Fat embolism syndrome

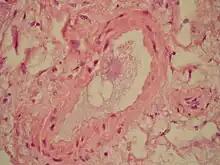
Microscopic section of the lungs showing a blood vessel with fibrinoid material and an empty space indicative of the presence of lipid dissolved during the staining process. Haematoxylin and eosin stain

Fat embolism syndrome occurs when fat enters the blood stream (fat embolism) and results in symptoms. Symptoms generally begin within a day. This may include a petechial rash, decreased level of consciousness, and shortness of breath. Other symptoms may include fever and decreased urine output. The risk of death is about 10%.